Louis Joseph Quinn

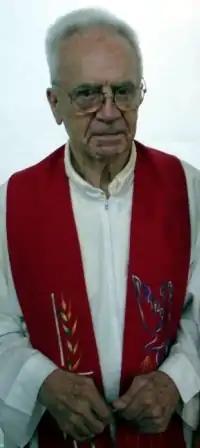
Missionary Priest, Father Louis

Louis Joseph Quinn, C.M., S.F.M. (January 12, 1928 – October 11, 2007), also known as Padre Luis, and Father Lou, was a Scarboro Missions missionary Roman Catholic priest from Scarborough Ontario, Canada who is known for his humanitarian and missionary work in the province of San José de Ocoa, Dominican Republic.